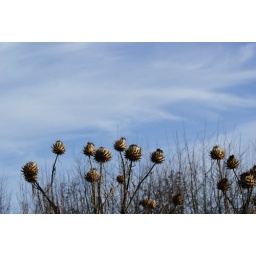
not sure what its real name is, but its kinda spikey, and looks impressive against a blue december sky